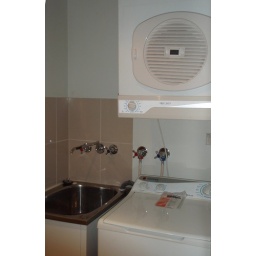
Tucked inside a small closet in the bathroom was a clothes washer, dryer, and laundry sink.